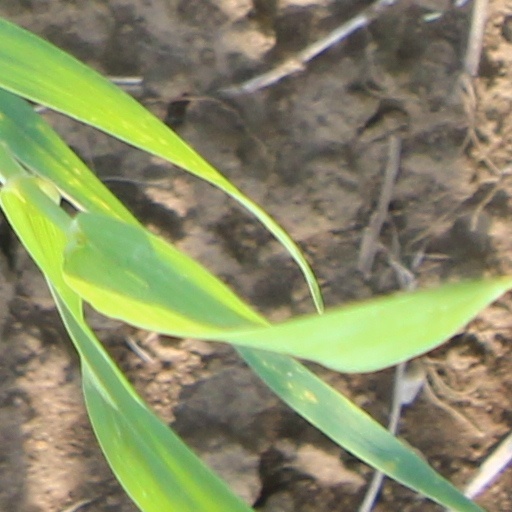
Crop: wheat